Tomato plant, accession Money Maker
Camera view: horizontal (90 deg, fisheye); turntable rotation: 330 degrees
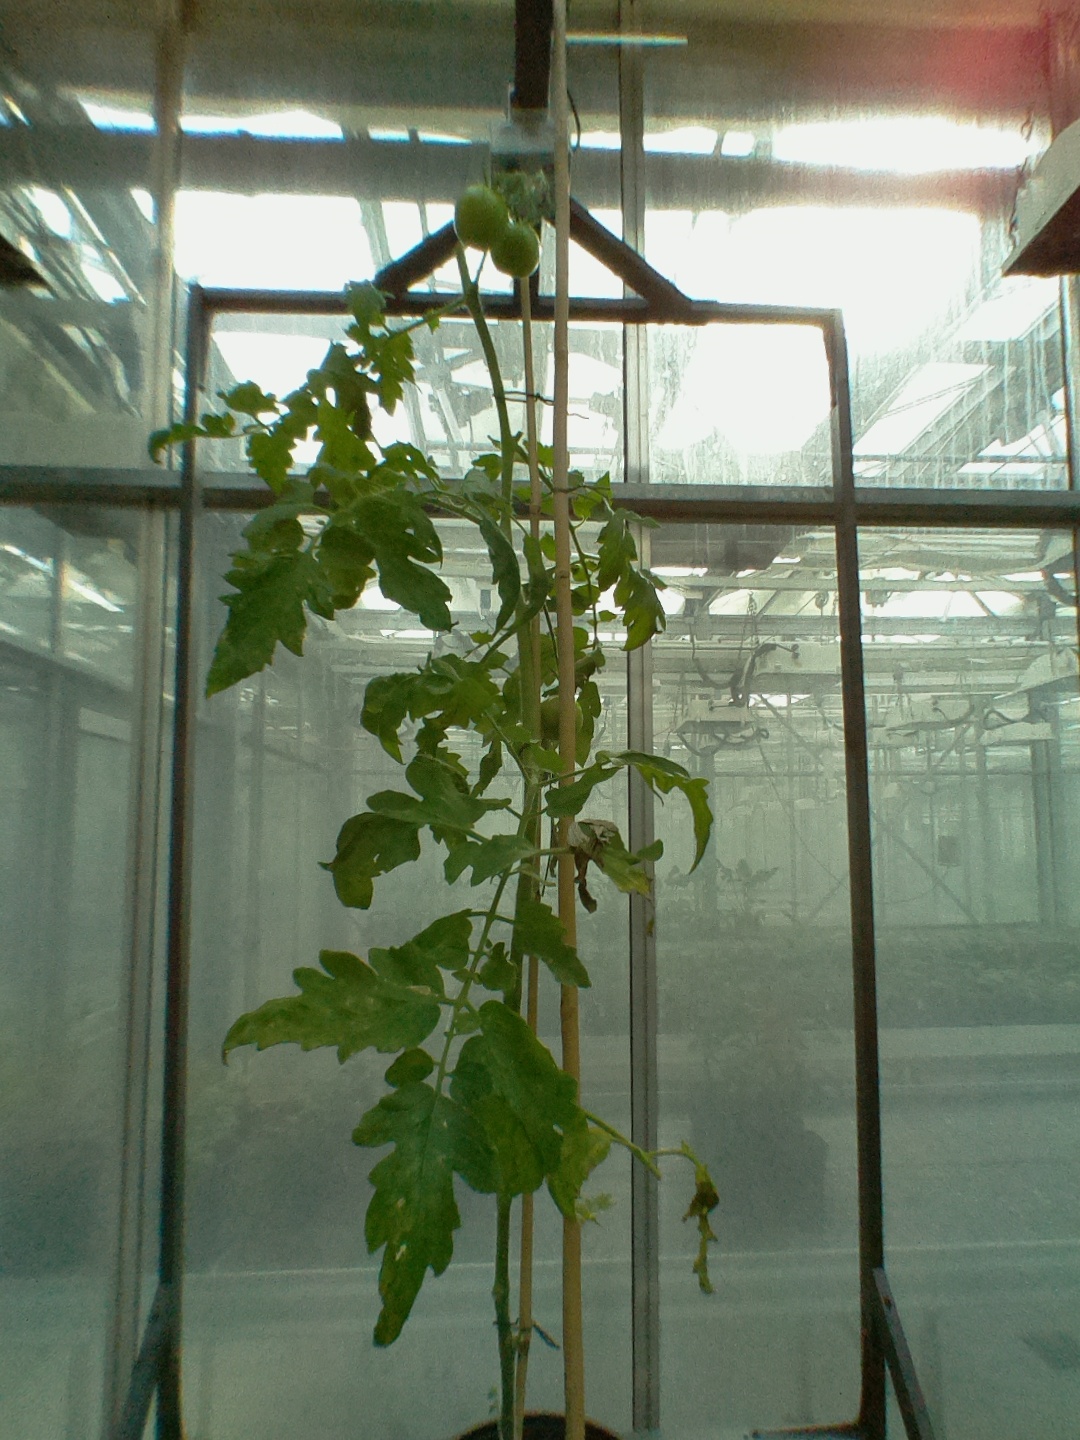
BBCH growth stage 79: 90% -100% of final fruit size